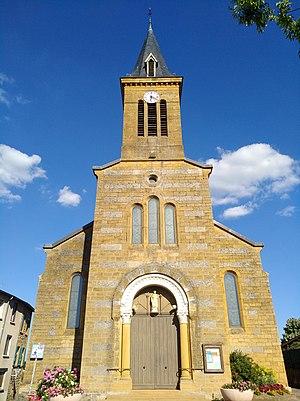
Église Saint-Philibert des Olmes (Rhône, France).
Les Olmes est une ancienne commune française, située dans le département du Rhône en région Auvergne-Rhône-Alpes. Le 1ᵉʳ janvier 2019, elle devient une commune déléguée de Vindry-sur-Turdine.